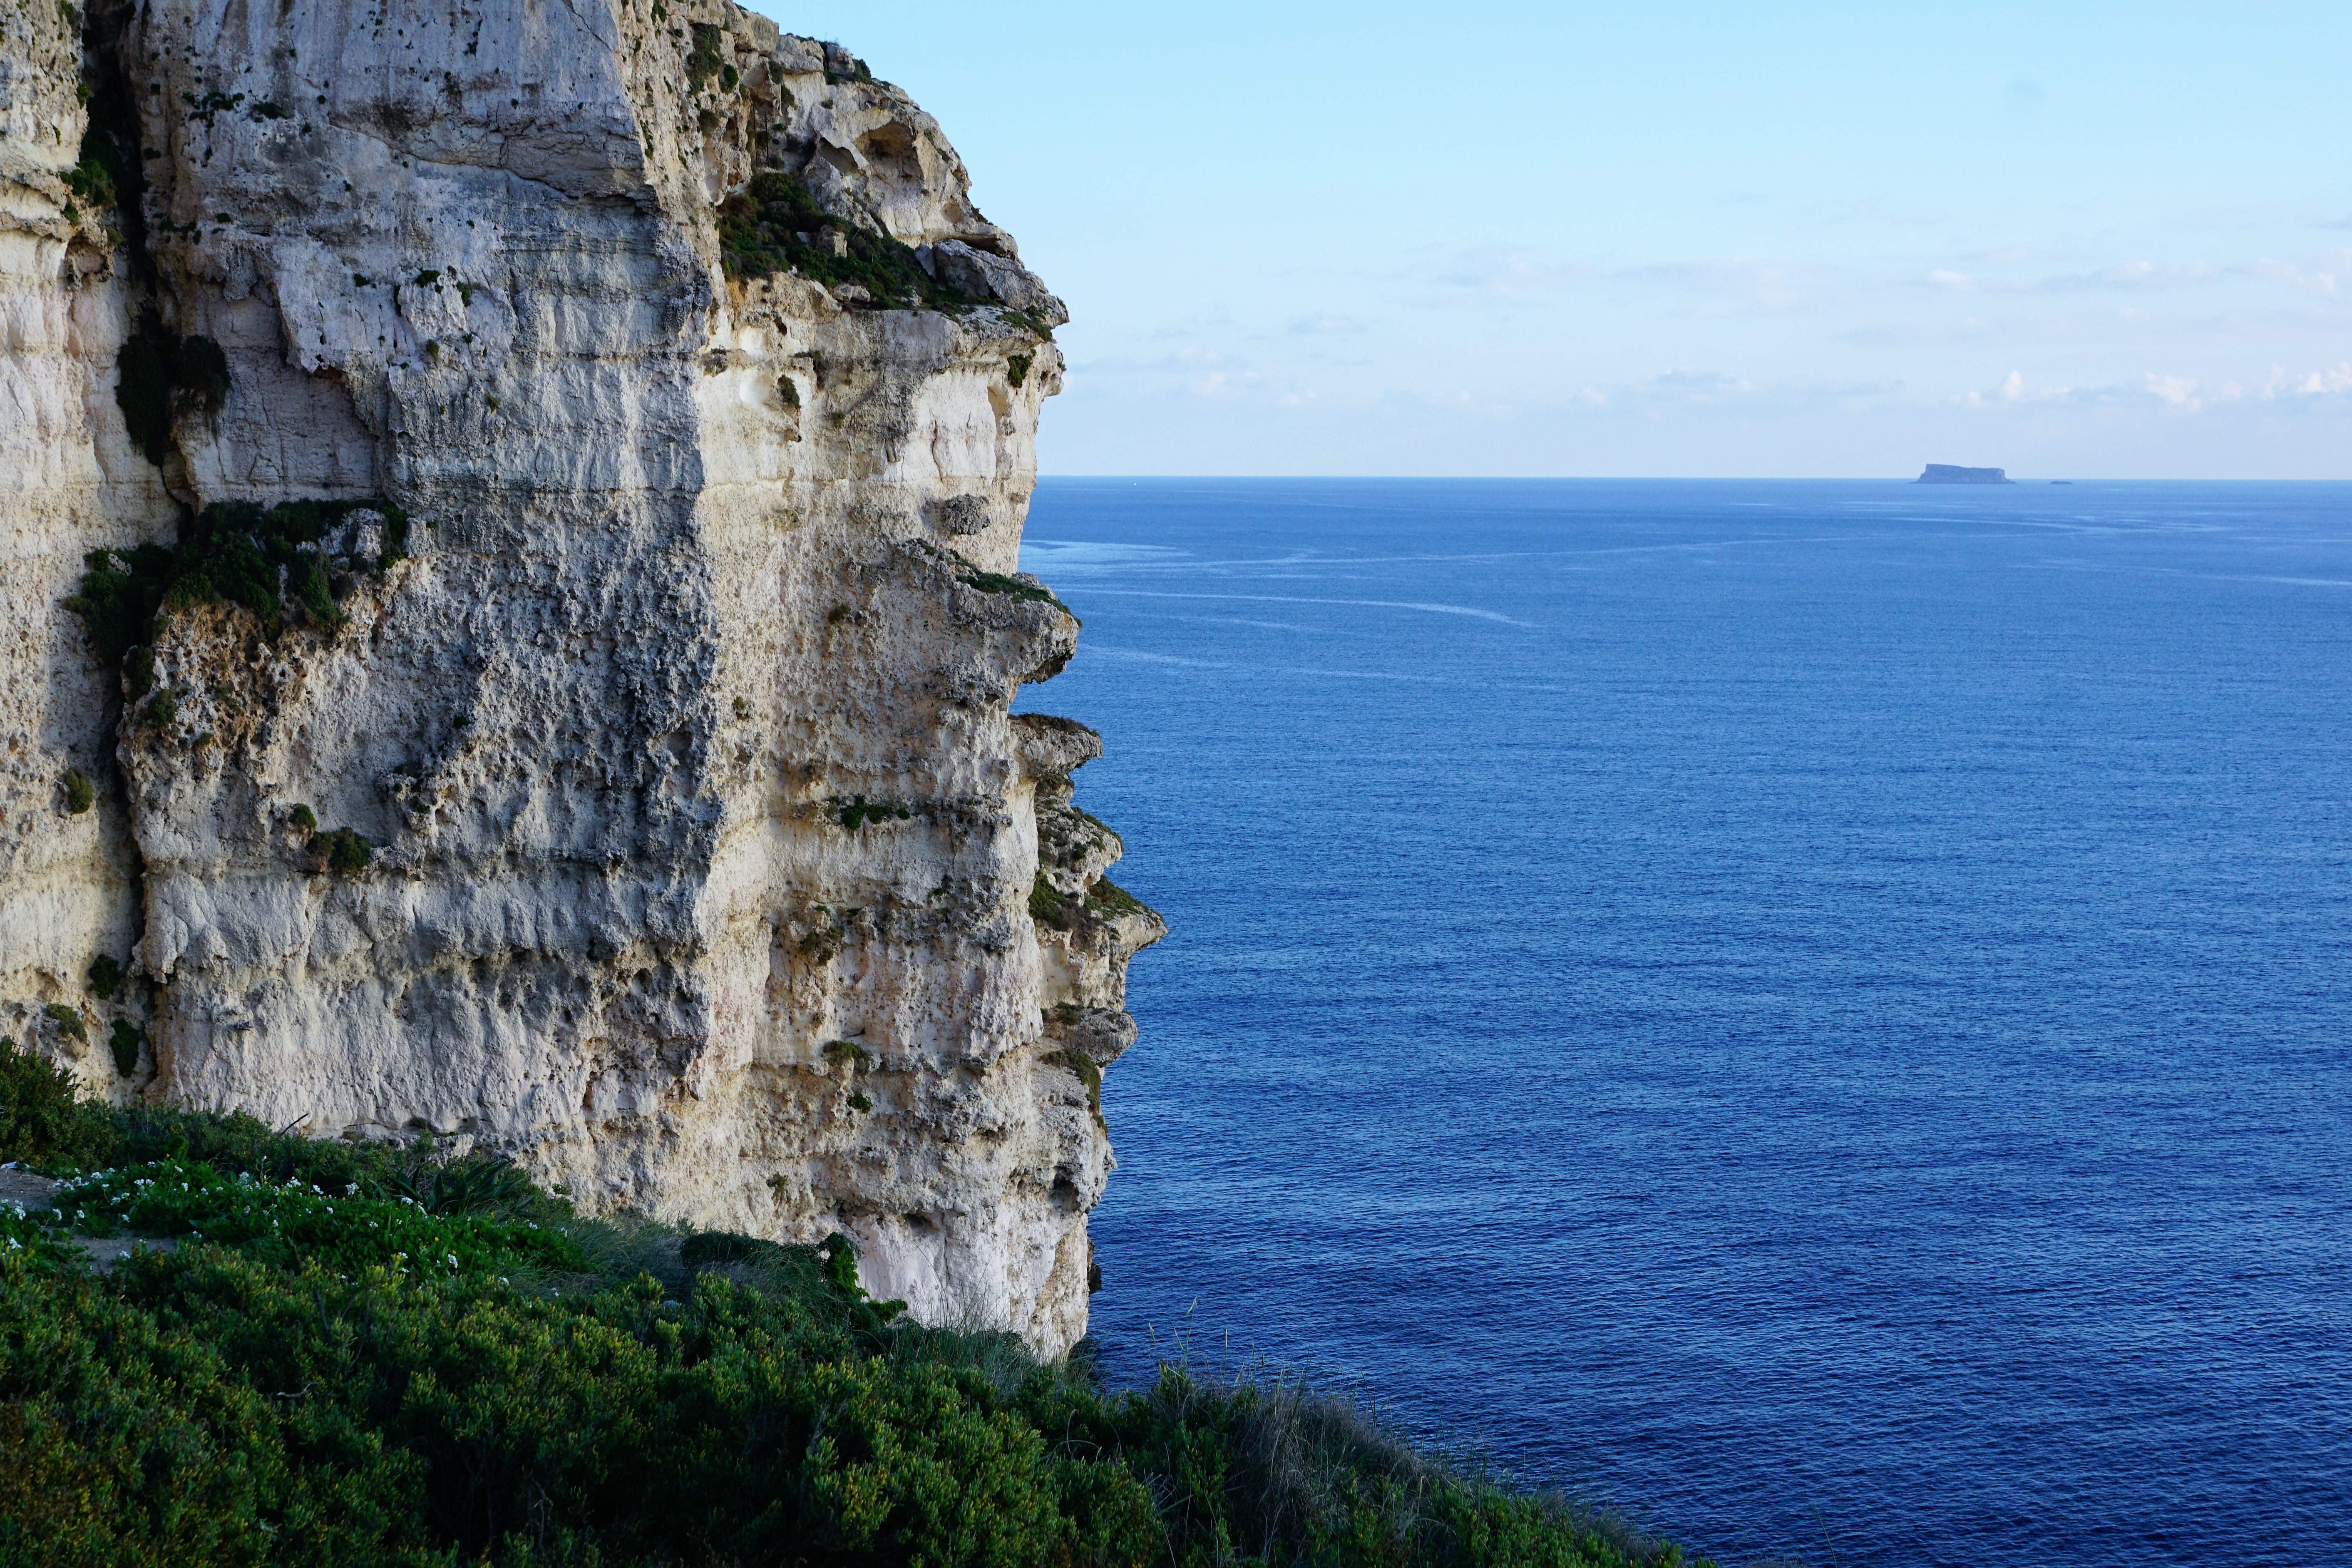
sea, coast, water, nature, rock, ocean, sky, formation, cliff, mediterranean, tower, holiday, bay, island, blue, stack, terrain, clouds, geology, series, malta, relay, cape, landform, game of thrones